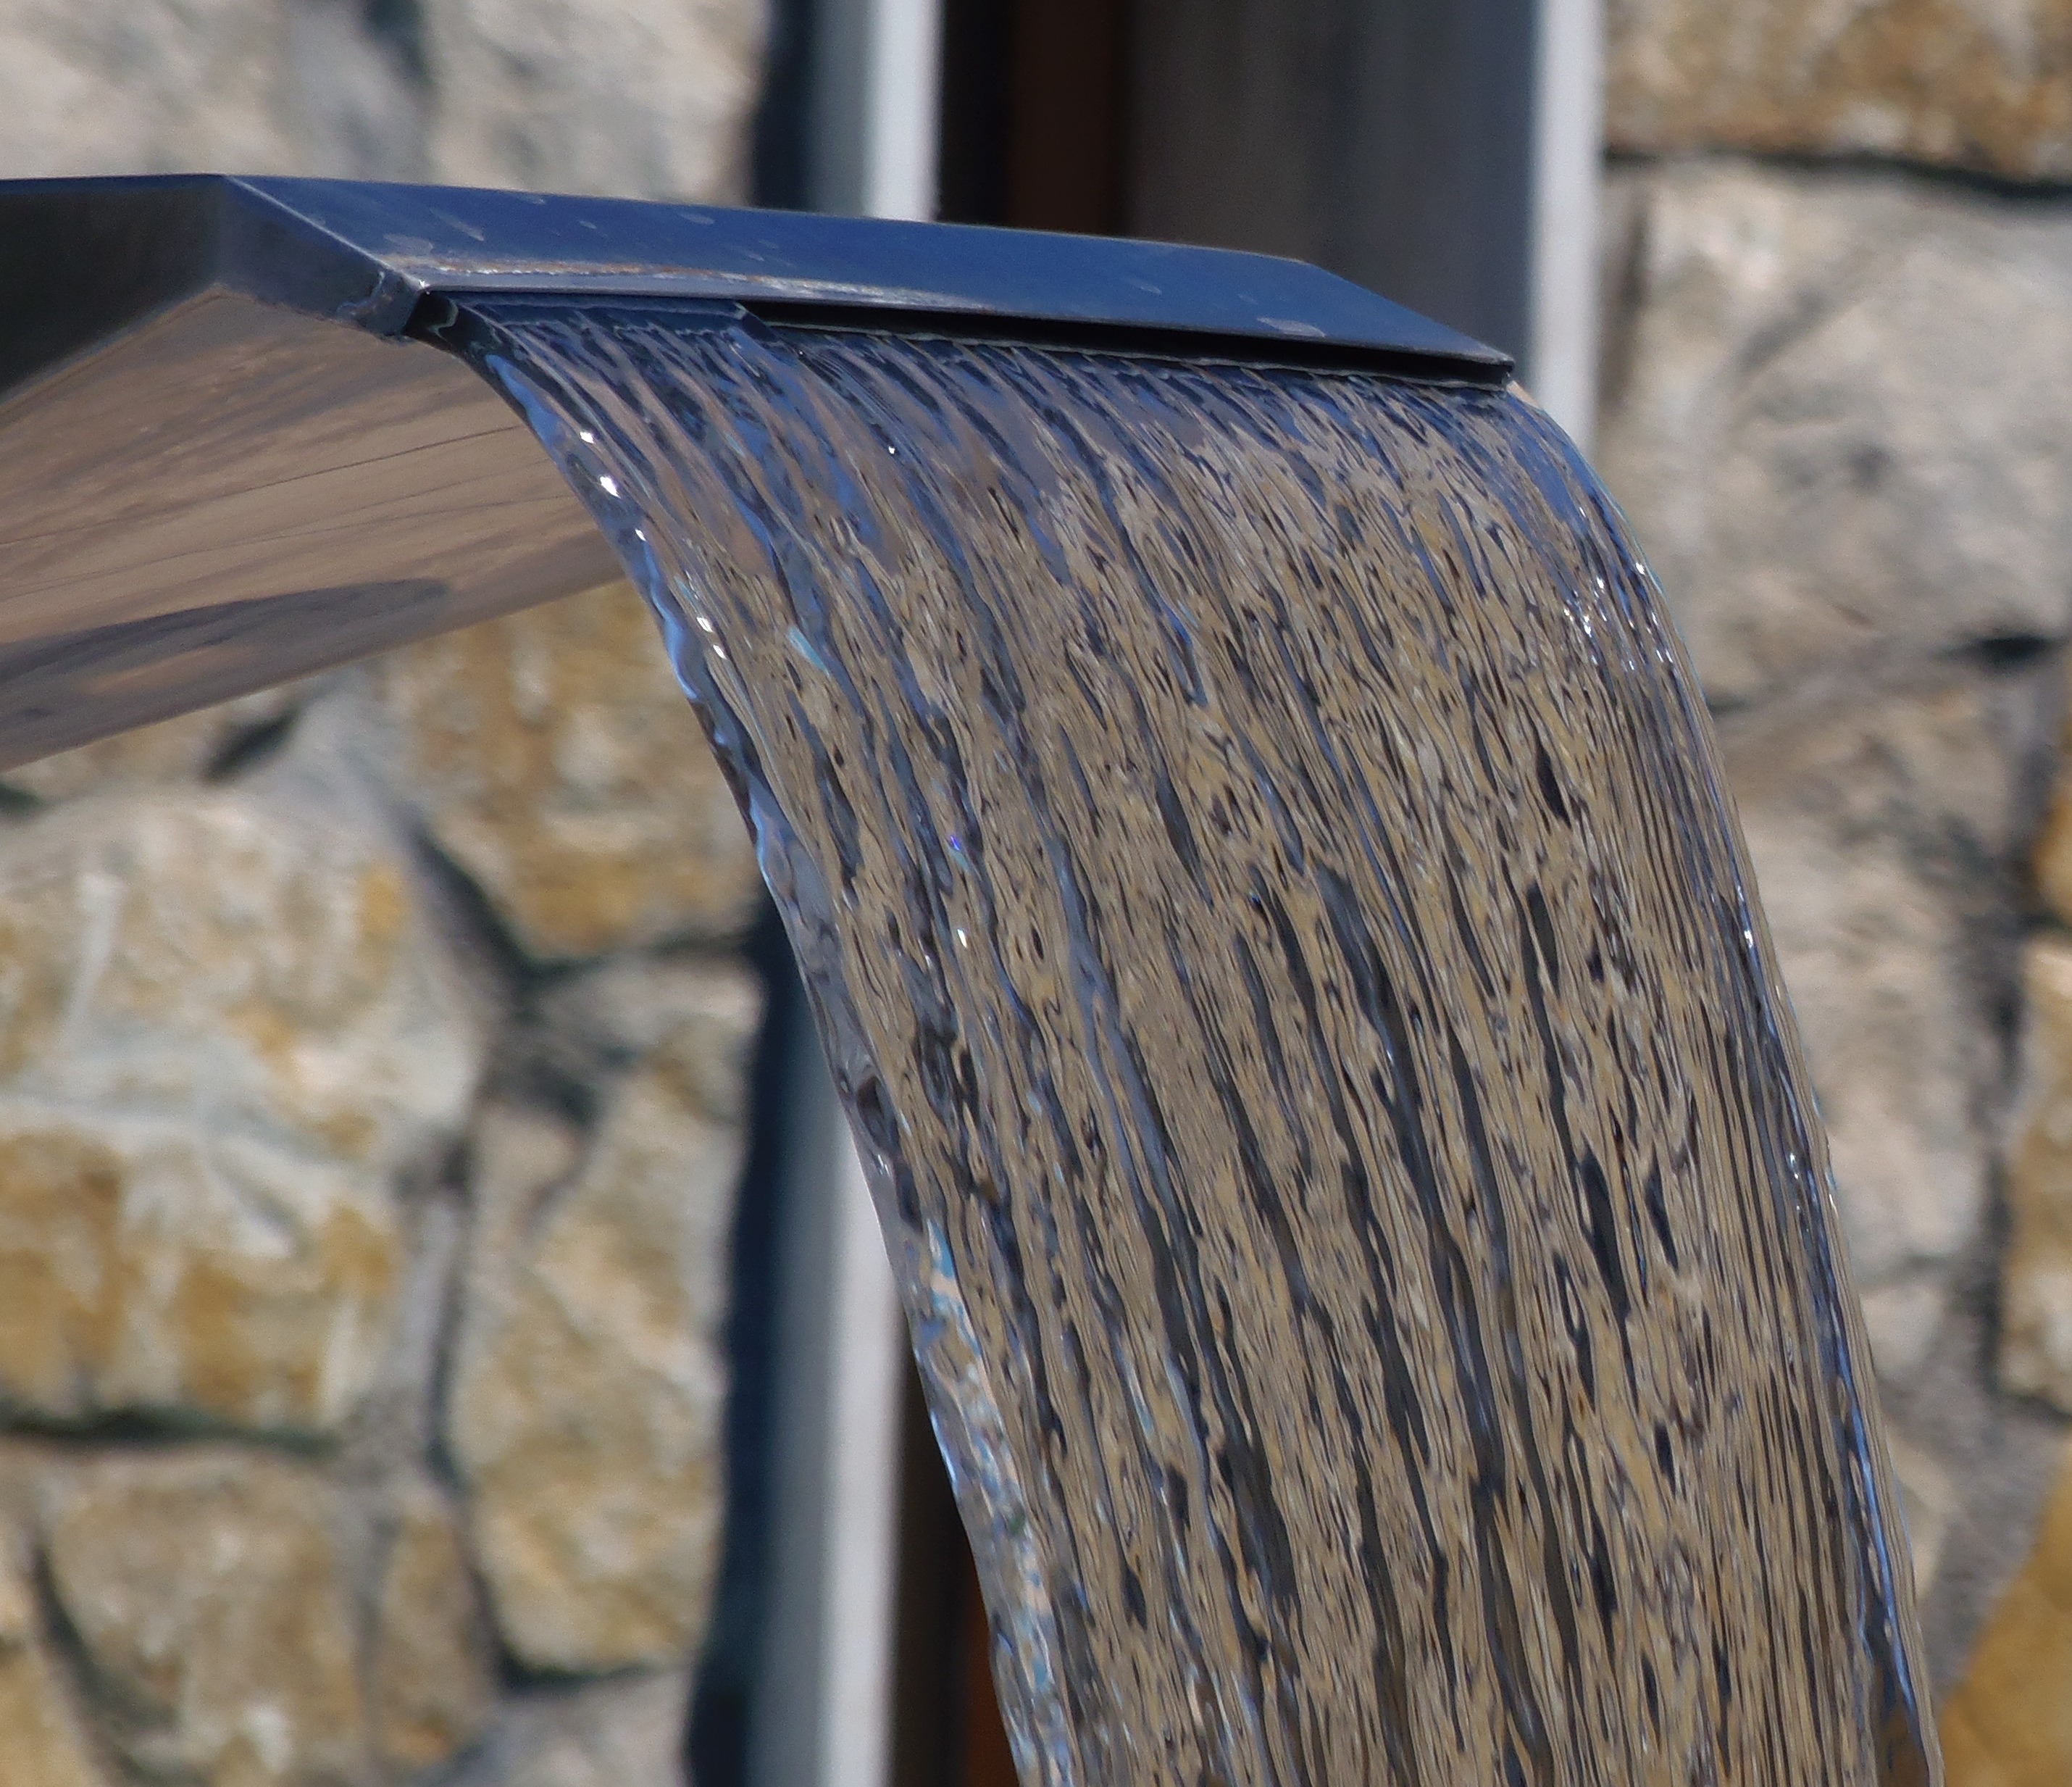
water, liquid, wing, wood, flow, blue, movement, material, sculpture, art, iron